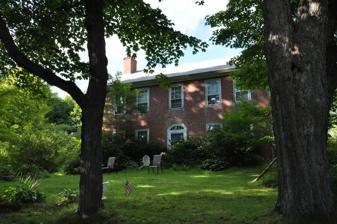
Building: Tufts House (Farmington, Maine)
Country: United States of America
Year built: 1810
Historic house in Maine, United States United States historic place Tufts House U.S. National Register of Historic Places Show map of Maine Show map of the United States Nearest city Farmington, Maine Coordinates 44°38′10″N 70°5′35″W / 44.63611°N 70.09306°W / 44.63611; -70.09306 Area 1 acre (0.40 ha) Built 1810 ( 1810 ) Architect Tufts, Francis Architectural style Federal NRHP reference No. 79000130 Added to NRHP May 8, 1979 The Tufts House is a historic house on United States Route 2 in Farmington, Maine .  Built in 1810, it is one of the few brick buildings of the period in the region, and is a little-altered example of fine Federal style architecture.  The house was listed on the National Register of Historic Places in 1979. Description and history The Tufts House is set on the north side of US Route 2, a few miles southeast of the center of Farmington and a short way east of the road's junction with Dump Road.  The house is a 2 + 1 ⁄ 2 -story structure, predominantly fashioned from brick laid in Flemish bond .  The gable ends of the half story are framed in wood and clapboarded.  The house has a side gable roof with chimneys just inside either side.  The front (south-facing) facade is five bays wide, symmetrically arranged, with the entrance set in an arched opening at the center.  The entry is framed by delicately-carved woodwork and topped by a semi-oval transom window.  The cornice line of the roof is finished with dentil moulding. The house was built in 1810 by Francis Tufts, a veteran of the American Revolutionary War who hailed from Medford, Massachusetts and was one of Farmington's first proprietors.  He first moved to the area 1780, living in a log house until 1781, when he built a frame house.  In 1790 he negotiated the purchase of the territory that became Farmington, and was the owner of one of its early mills.  He built this house, supposedly from bricks manufactured from clay gathered from the banks of the nearby Sandy River .  The house has been little altered since its construction, the only significant alteration being the replacement of its windows.  The house is an unusually fine example of Federal architecture for a comparatively remote and rural setting. See also National Register of Historic Places listings in Franklin County, Maine References